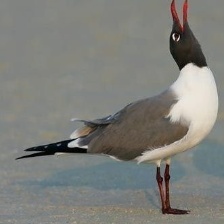
Species: LAUGHING GULL
Scientific name: LEUCOPHAEUS ATRICILLA